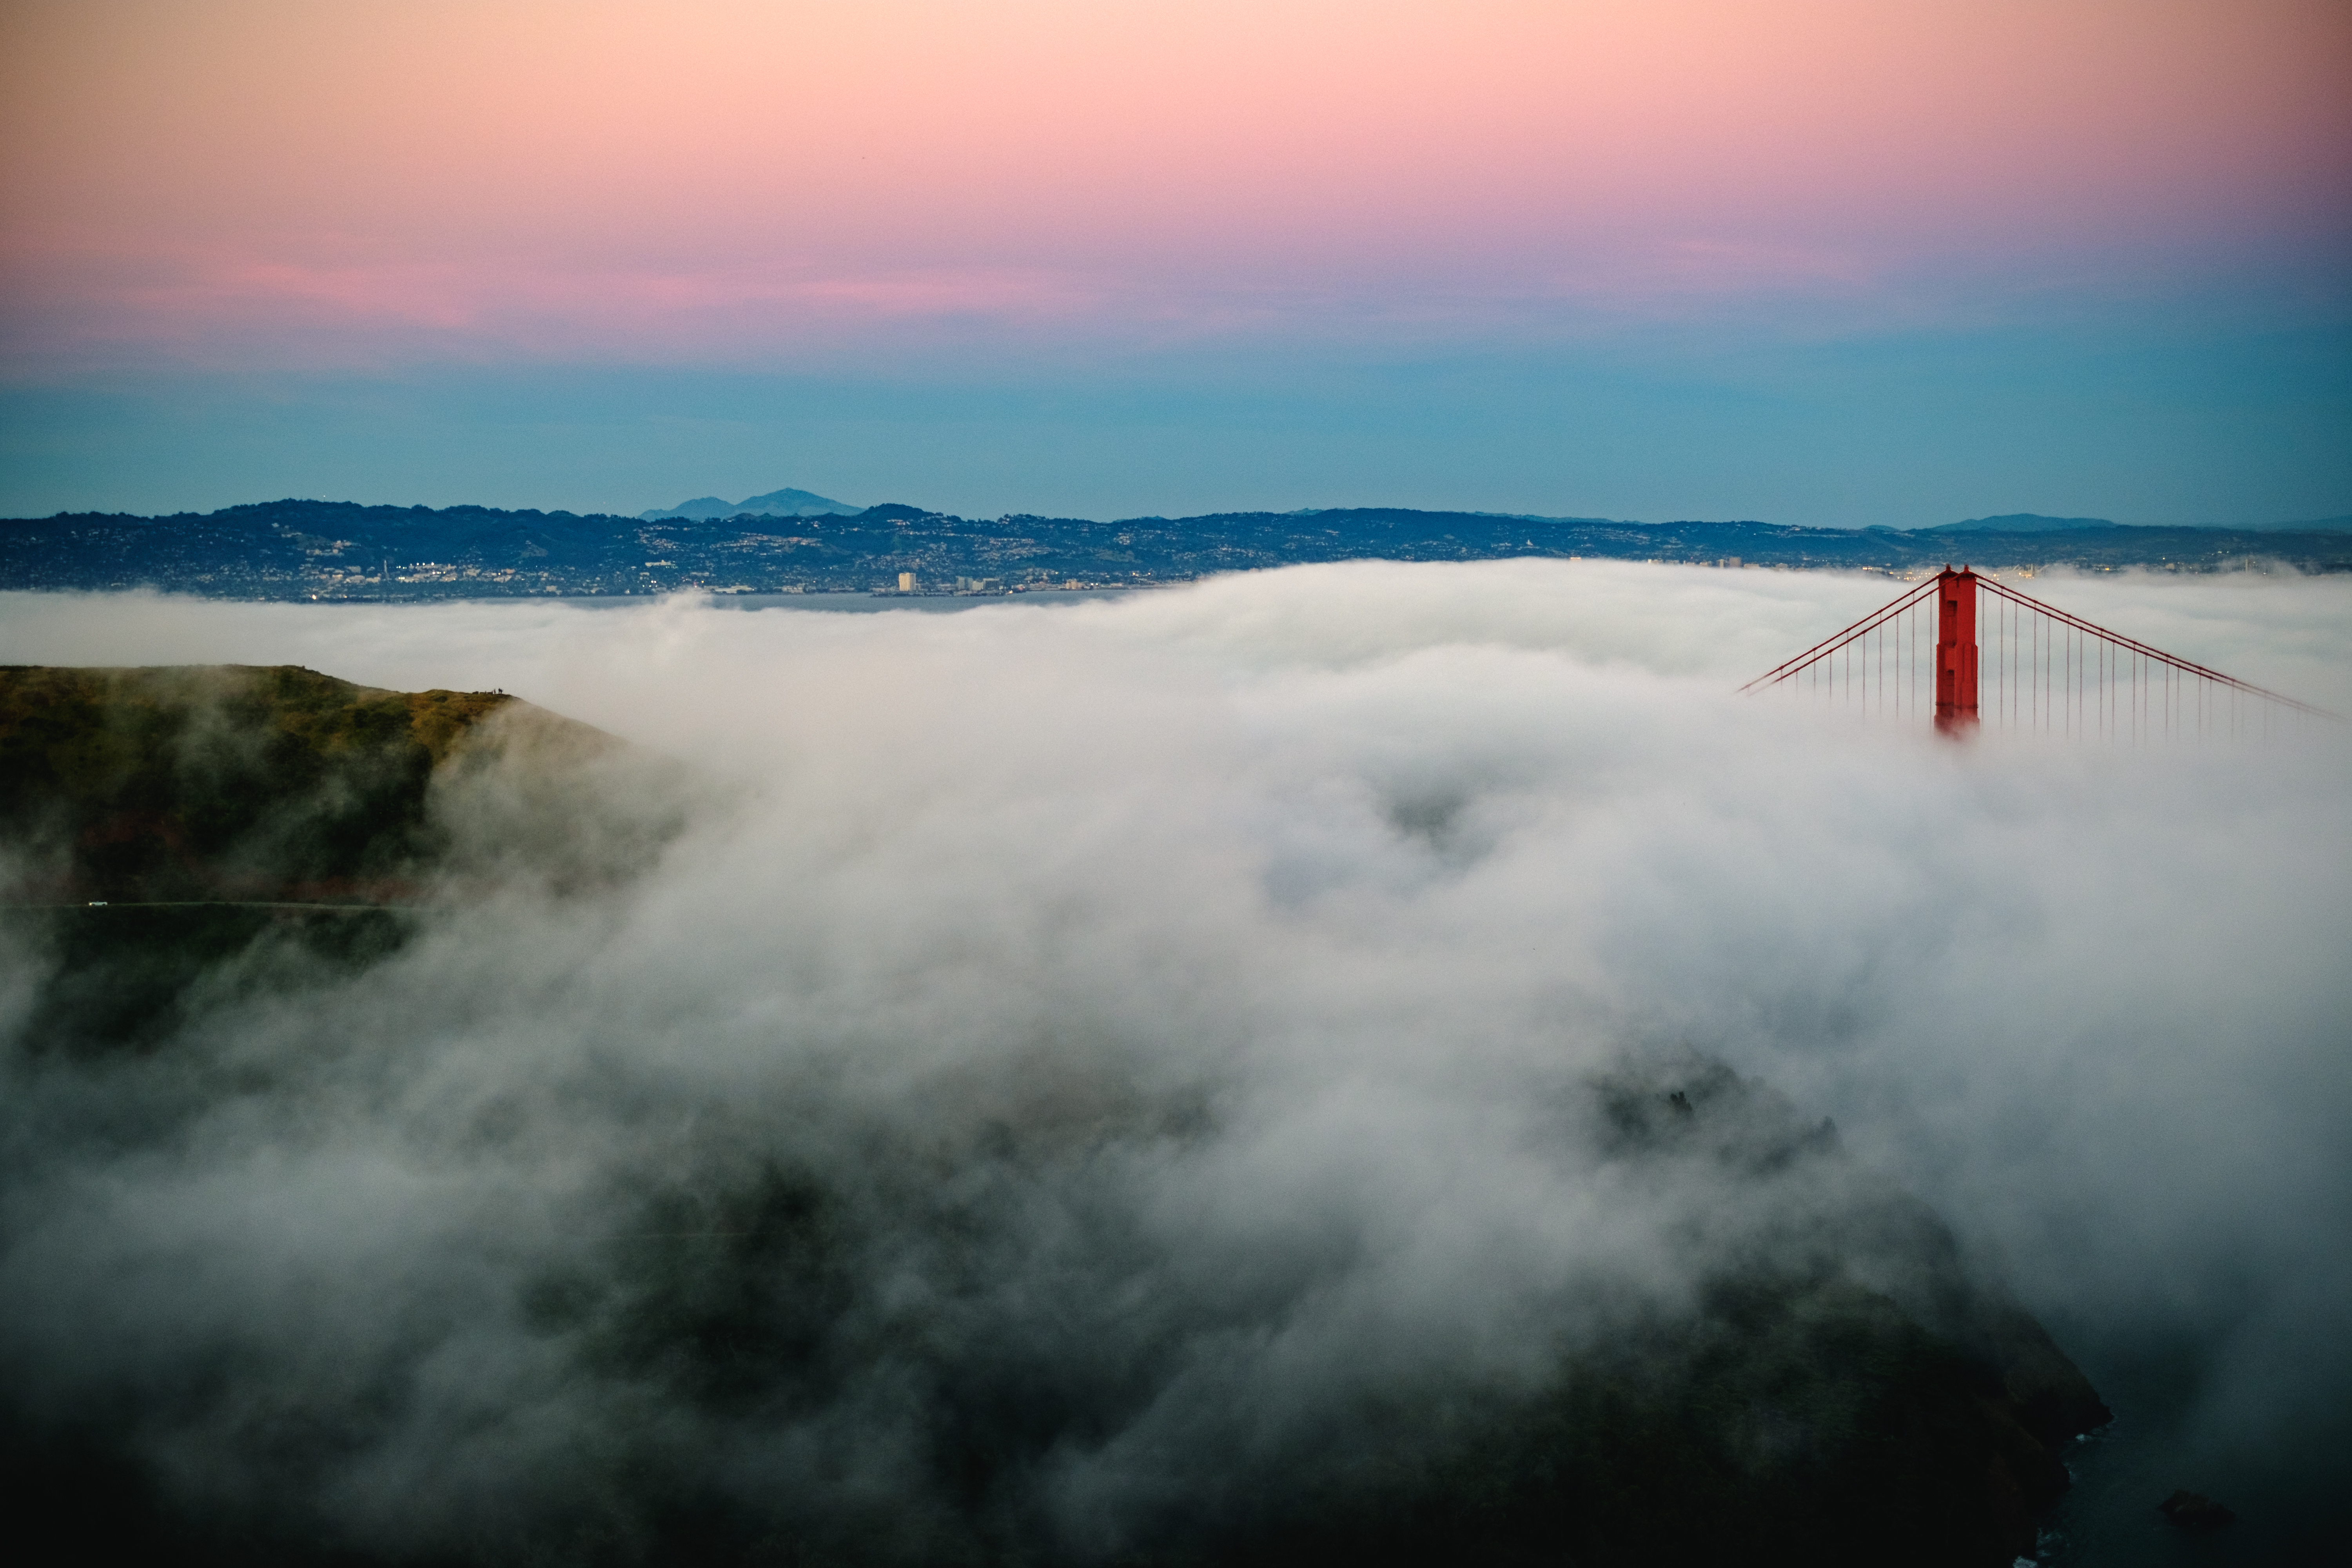
sea, coast, ocean, horizon, mountain, cloud, fog, sunrise, mist, sunlight, morning, wave, dawn, weather, meteorological phenomenon, atmospheric phenomenon, atmosphere of earth, geological phenomenon, wind wave